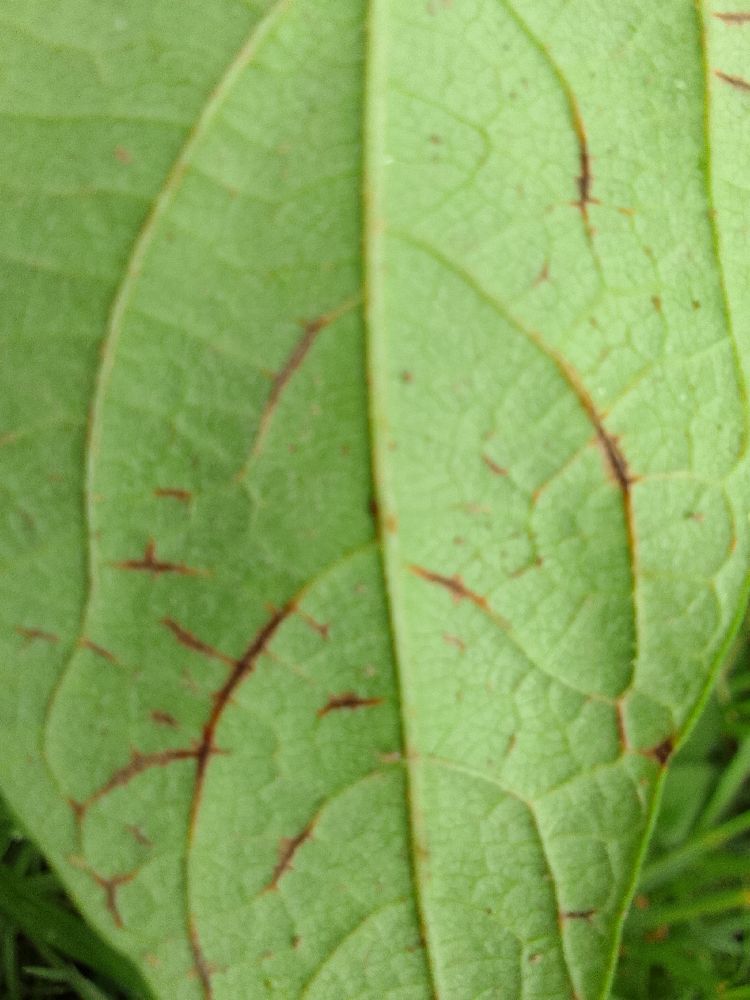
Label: anthracnose